Train horn

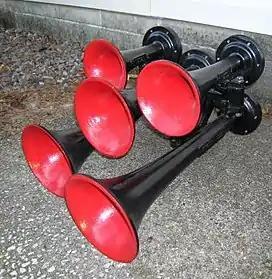
Refurbished Nathan-AirChime model P5A

Under Swanson's guidance, AirChime would focus on ease of mass production, low maintenance, and reliability in their air horn design, with the development of the 'P' (1953), and 'K' (1954) series